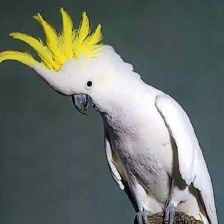
Species: COCKATOO
Scientific name: CACATUIDAE
ImageNet parent category: sulphur-crested_cockatoo